Convento de Santa Clara la Real, Toledo

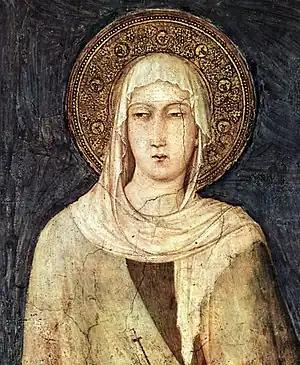
"Saint Clare of Assisi". Fresco made by Simone Martini at the beginning of the 14th century. Basilica of Saint Francis of Assisi

The first Clares settled in Toledo within the lifetime of St. Clare of Assisi herself. At the time they were known as Dianians, after the first place where the San Damiano convent of Assisi had been established. They settled on the outskirts of Toledo, in the district or valley of Santa Susana, where the Seismological Institute of Toledo and the Santa Casilda Asylum are located, since the Toledan jurisdiction ordered that no monastery or convent be established within the city, due to the scarcity of urban land and the massive agglomeration of its inhabitants.